Architecture of India

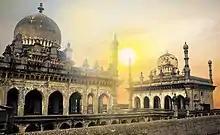
Burial place of Ibrahim Adil Shah II

Another very early mosque, begun in the 1190s, is the Adhai Din Ka Jhonpra in Ajmer, Rajasthan, built for the same Delhi rulers, again with corbelled arches and domes. Here Hindu temple columns (and possibly some new ones) are piled up in threes to achieve extra height. Both mosques had large detached screens with pointed corbelled arches added in front of them, probably under Iltutmish a couple of decades later.